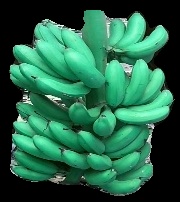
Variety: rasbale
Grade: grade1